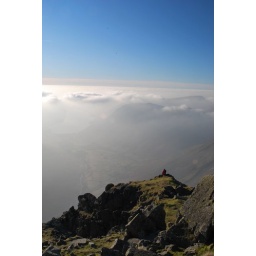
taken from just above westmorlands cairn, wadale is just visible far below as is englands deepest lake wast water .